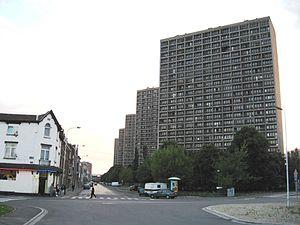
Appartements dans le quartier de Droixhe à Bressoux, Liège
Droixhe est un quartier administratif faisant partie de la section de Bressoux dans la commune de Liège. Il est situé au nord de la ville sur la rive droite de la Meuse.